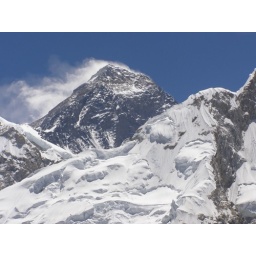
The plum of clouds results from the fact that the top of the mountain is in the jet stream.